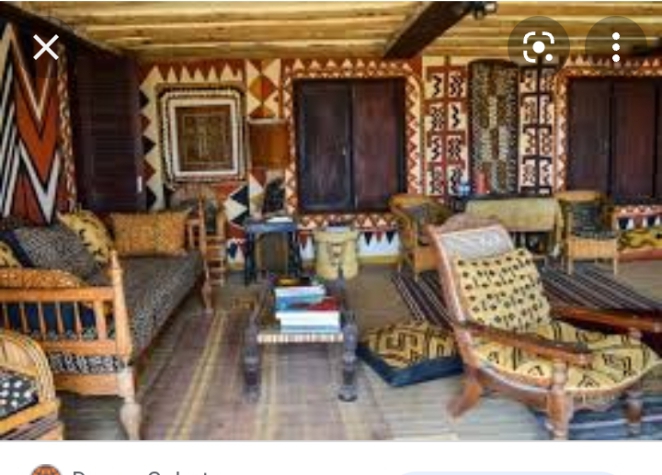
Nataal bii ñu ma yónnee lu mel ne ab saal la, saal boo xam ne am na benn bunt : bunt bu ñuul ak lu sokolaa. Am na benn toogu, am na beneen toogu boo xam ne moo nekk ci sa "côté gauche". Am na beneen "table" boo xam ne moo nekk ci digg bi. Am na lu mel ne ay rëdd, ay rëdd bu xonq ak bu "Jaune". Am na beneen "dessin" bu weex ak bu "Jaune".